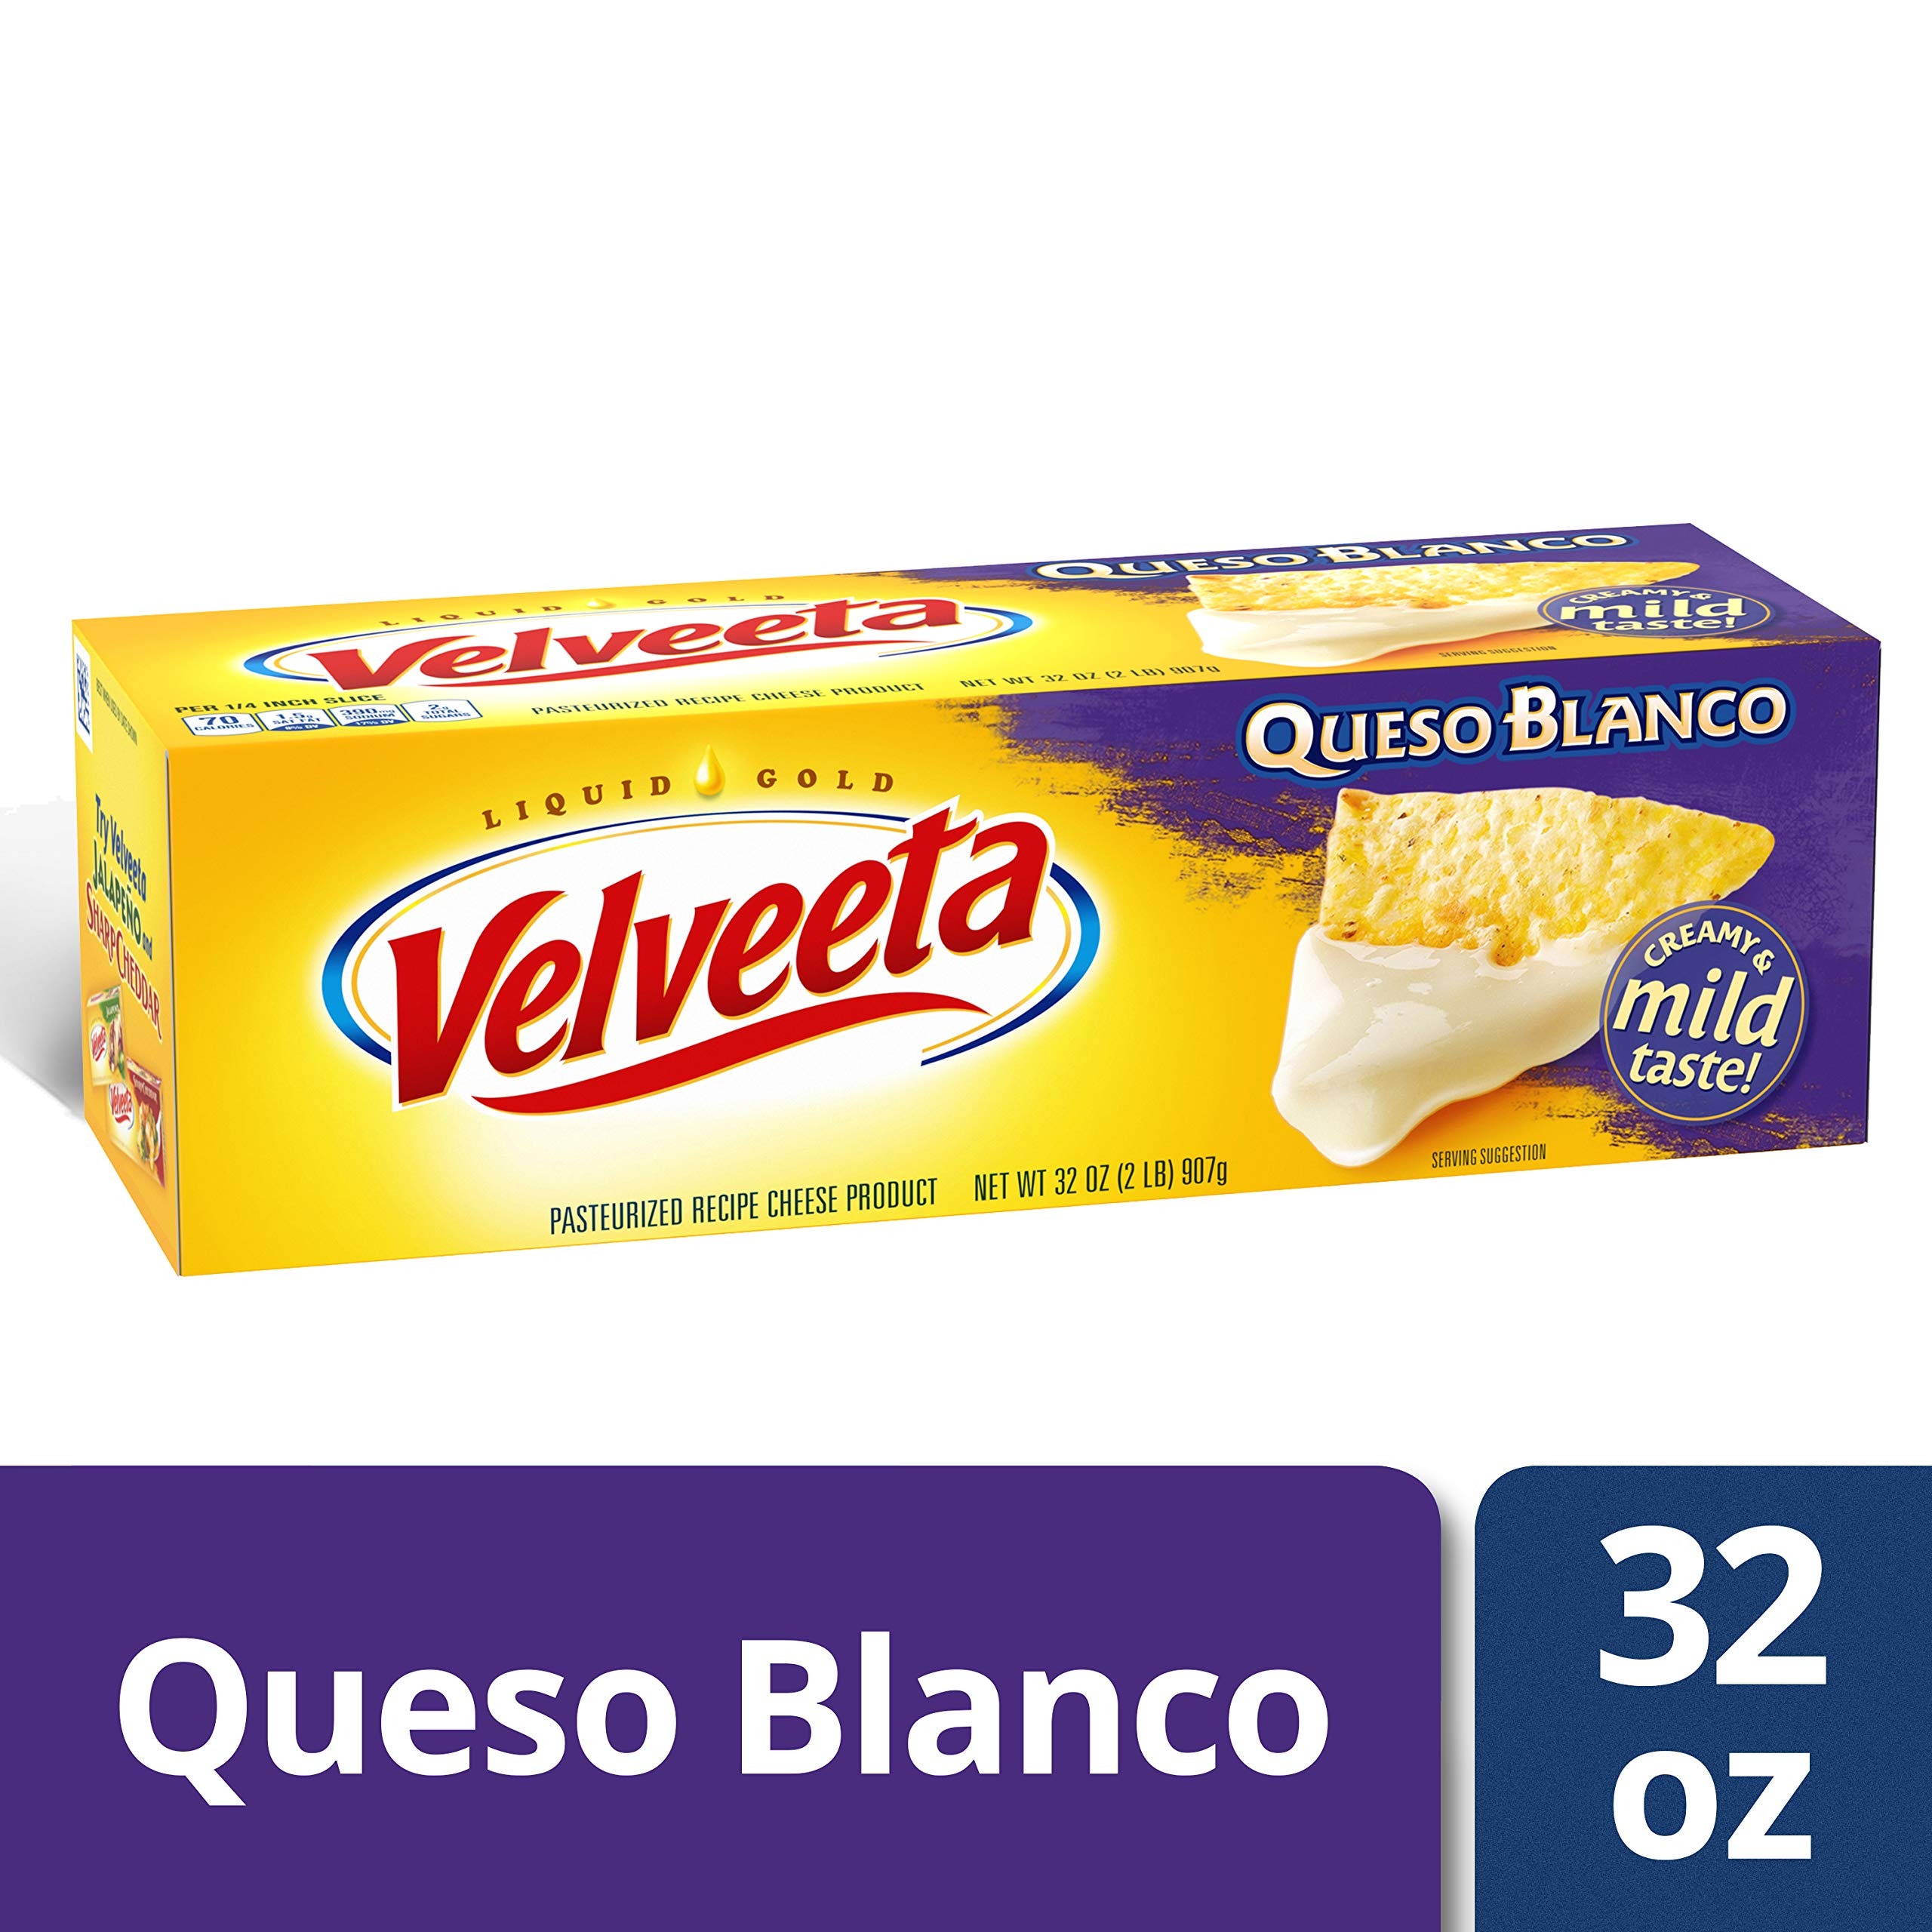
Item Name: Velveeta Queso Blanco Cheese, 32 oz
Value: 32.0
Unit: Ounce

Price: 7.66